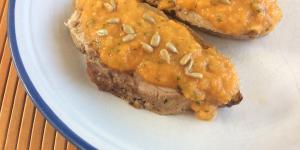
lomo en salsa de calabaza